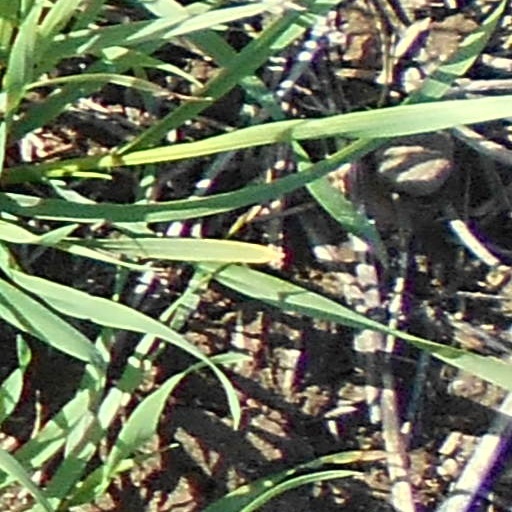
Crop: wheat